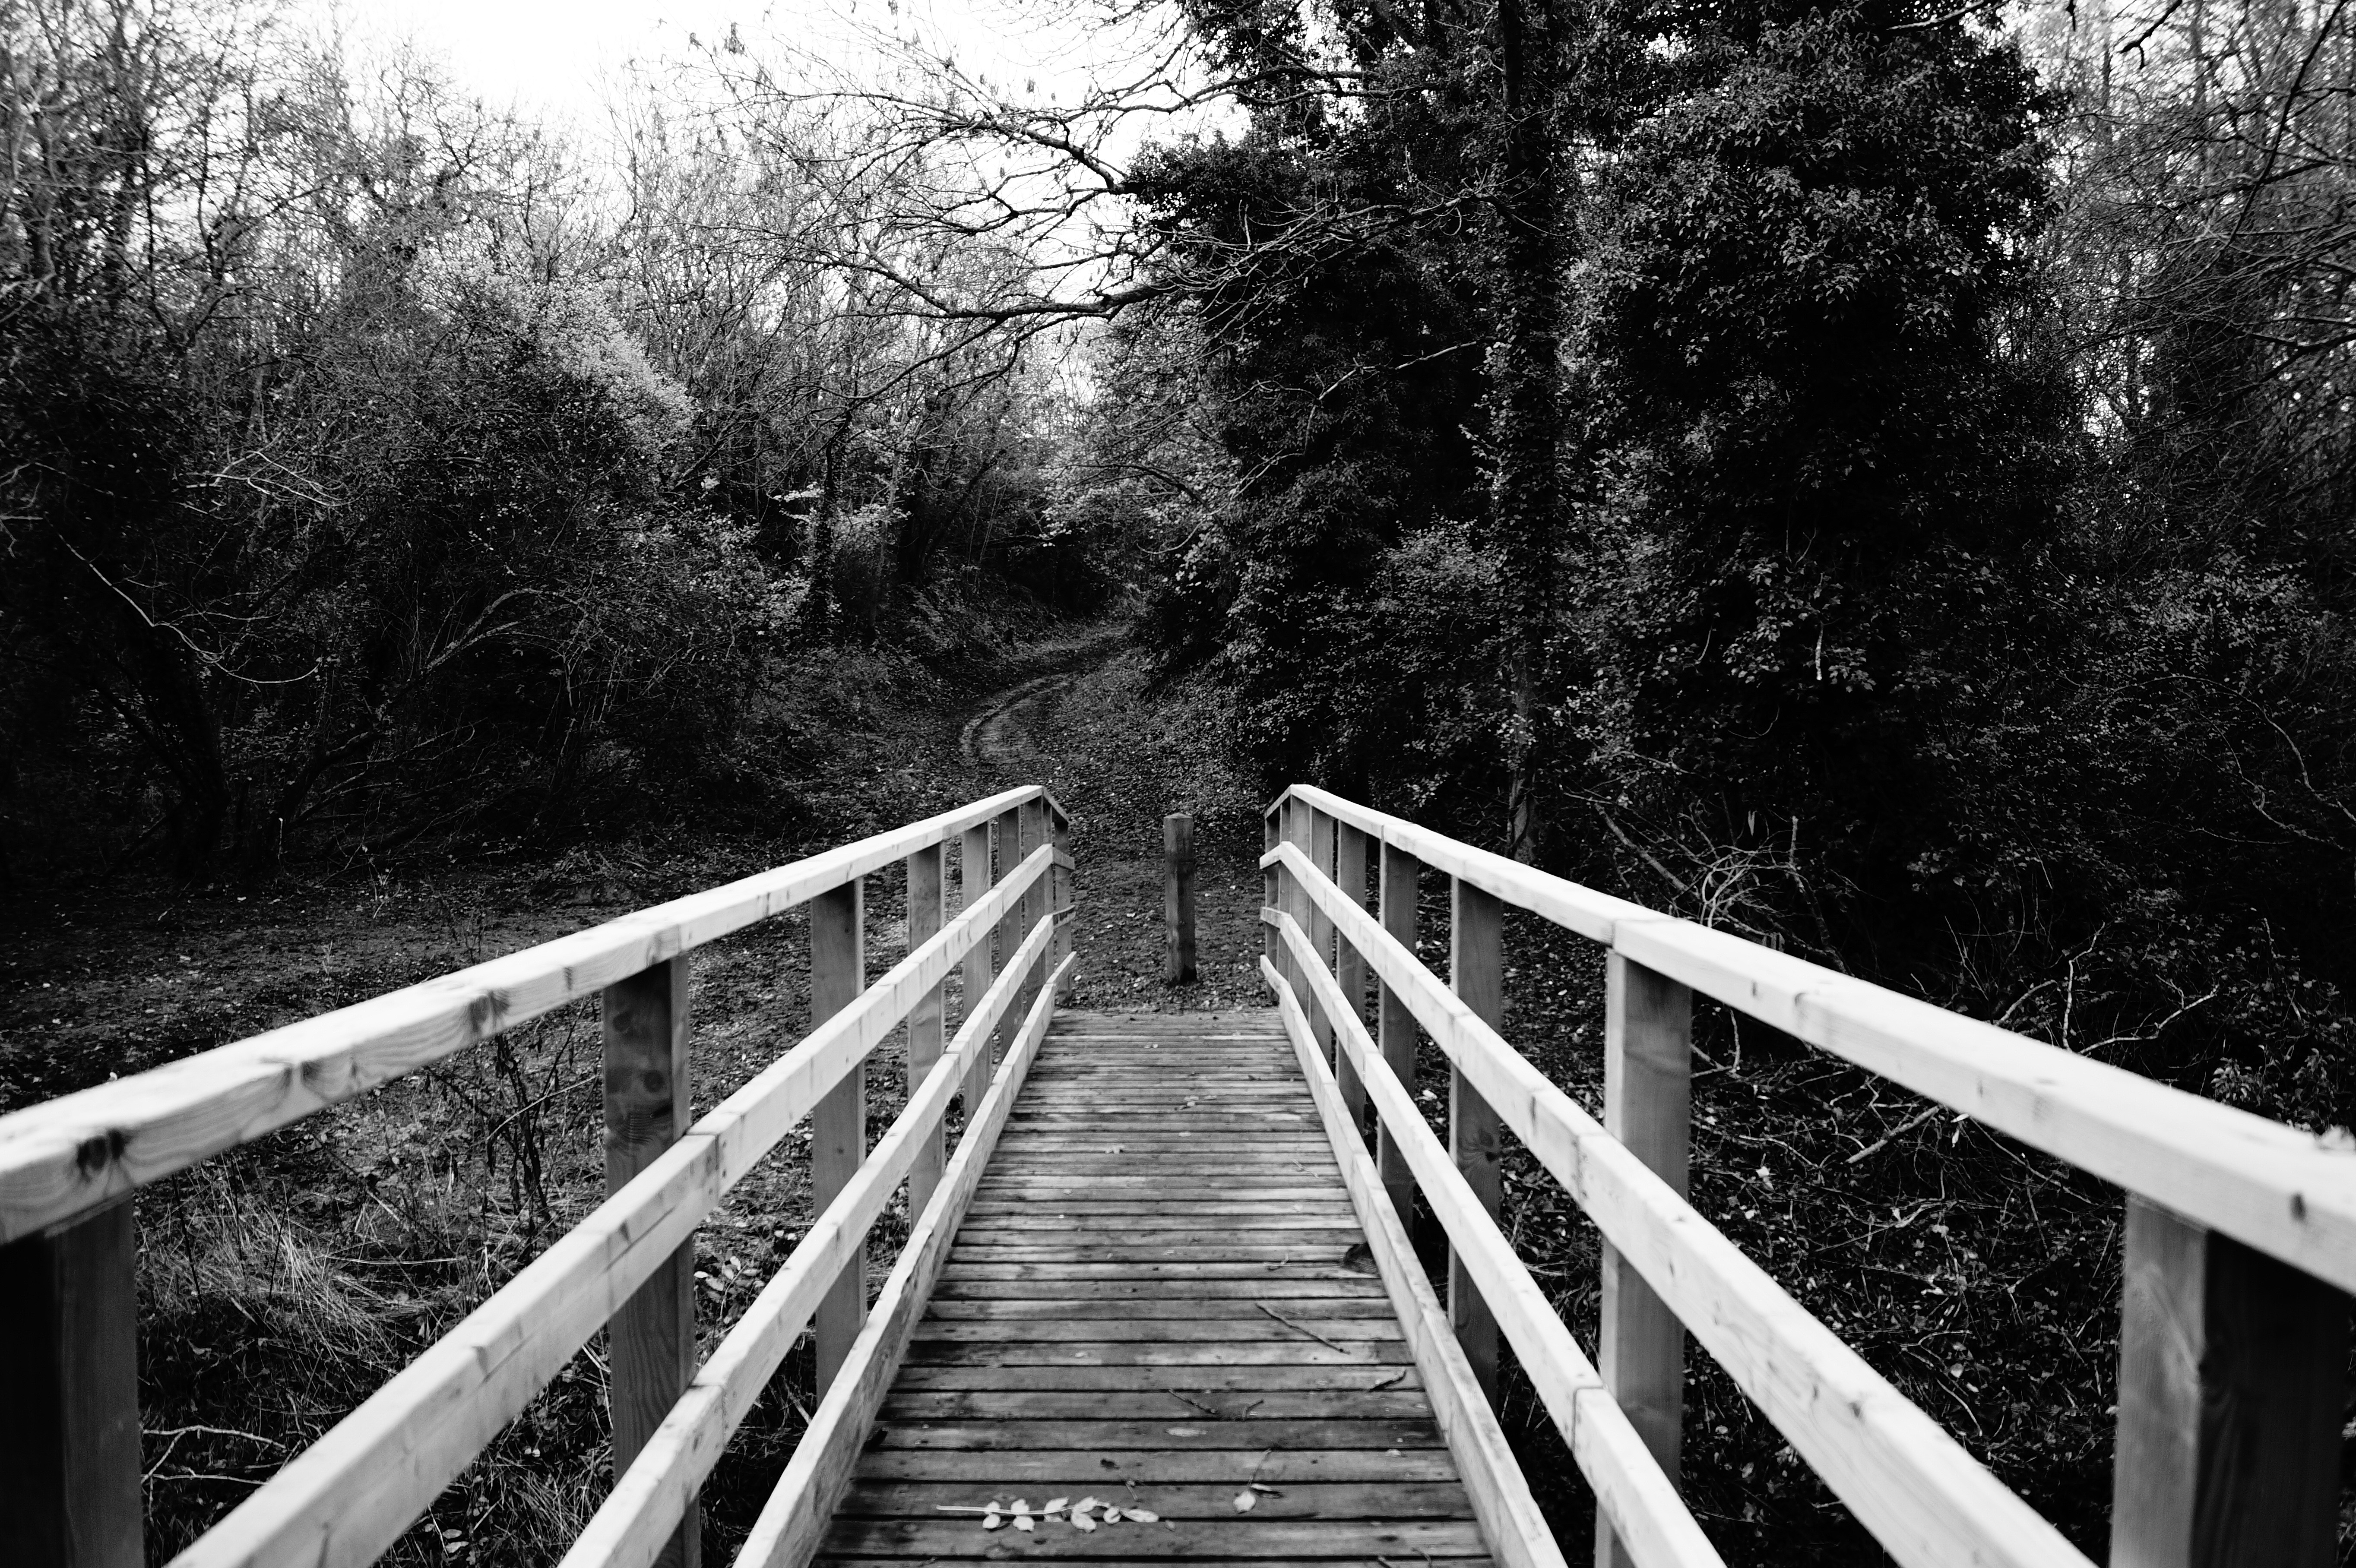
tree, nature, forest, black and white, track, white, bridge, river, transport, autumn, darkness, black, monochrome, leaves, blackwhite, monochrome photography